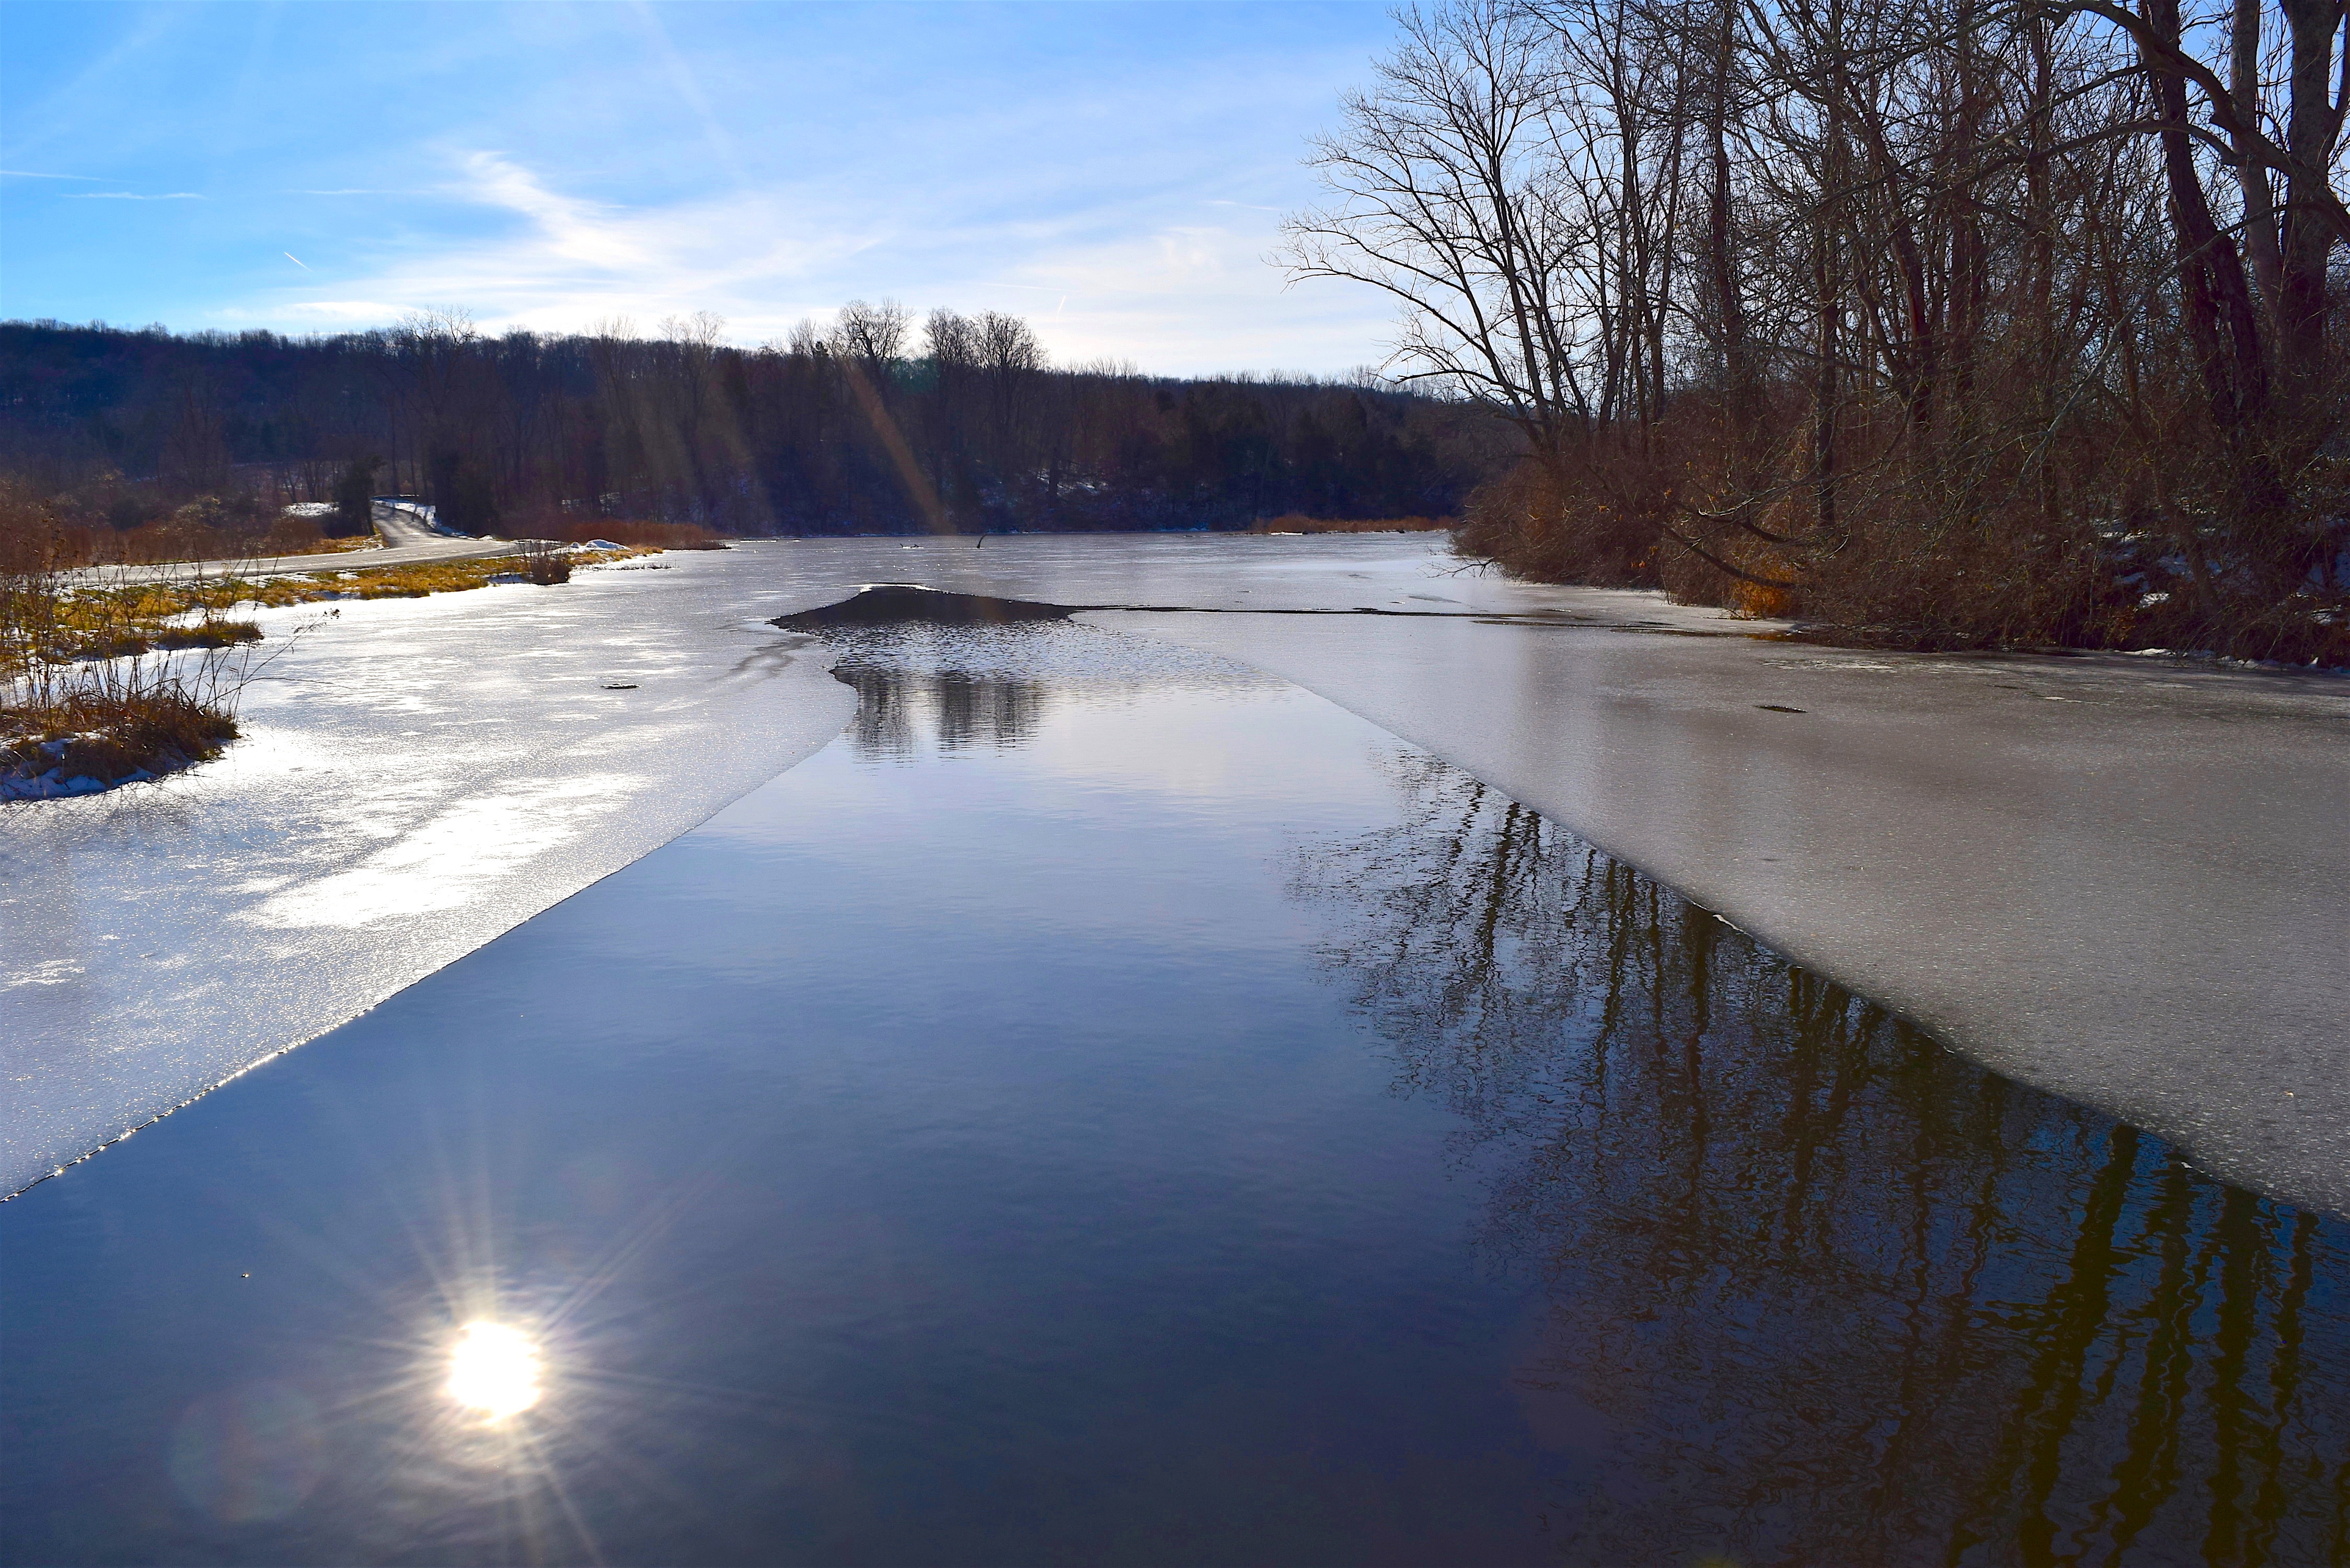
landscape, tree, water, nature, outdoor, snow, cold, winter, light, sky, sun, white, countryside, sunlight, morning, lake, frost, river, country, pond, ice, evening, rural, reflection, natural, weather, frozen, blue, reservoir, season, waterway, body of water, surface, icy, wintry, freezing, atmospheric phenomenon